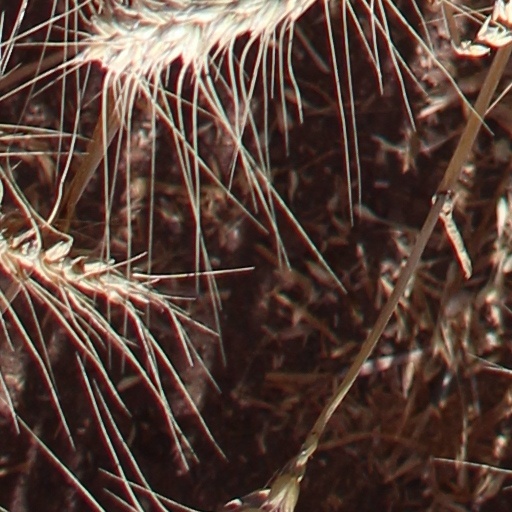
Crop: wheat